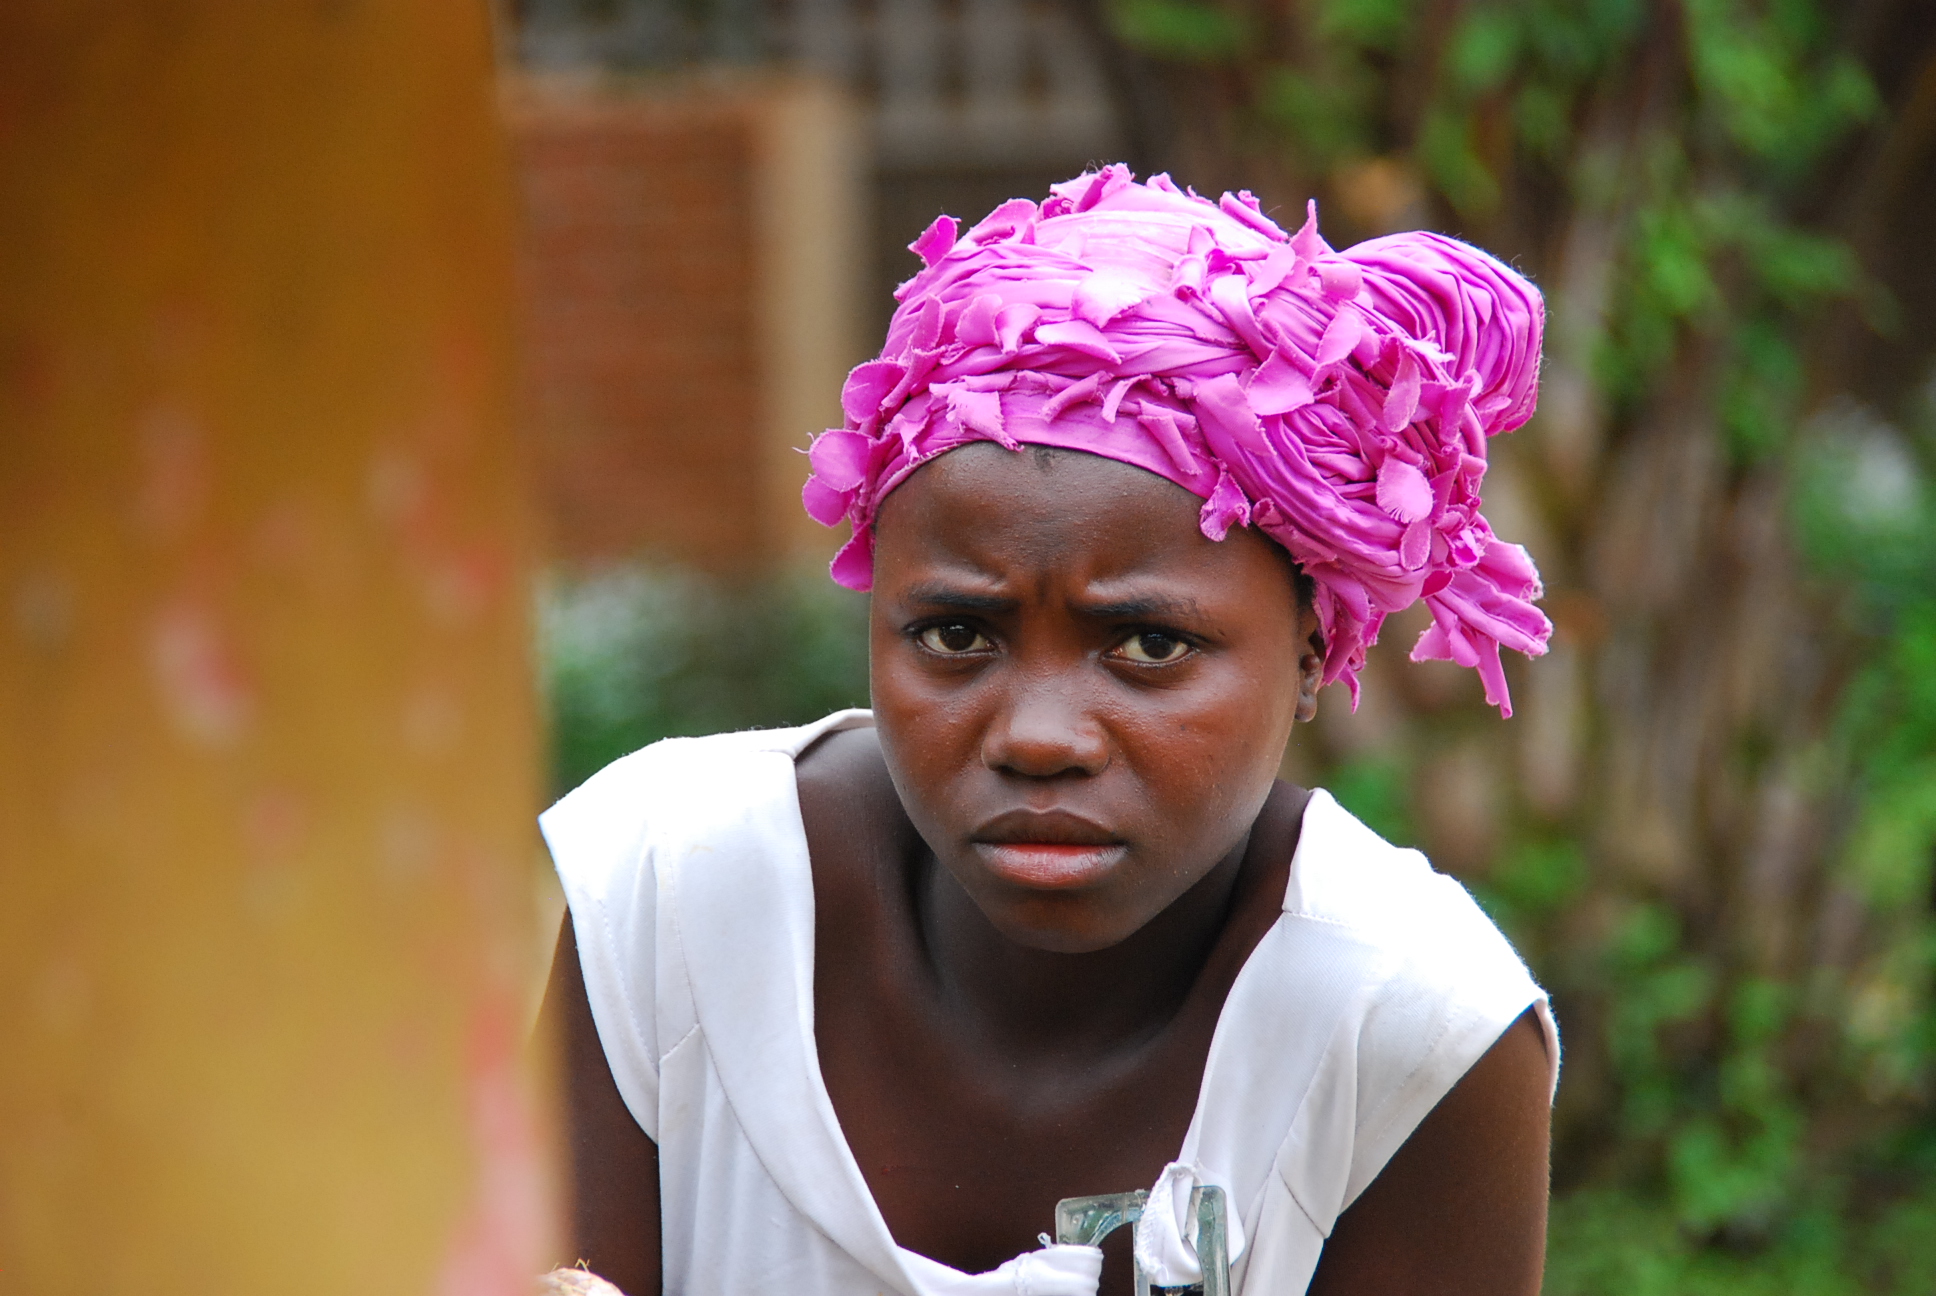
guinea, pink, headgear, human, temple, girl, tradition, fun, smile